Missa tempore Quadragesimae (Michael Haydn)

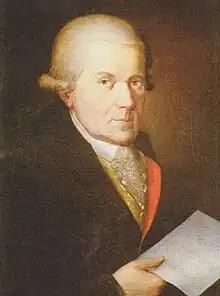
The composer of the Mass for Lent

The (Mass for the time of Lent), Klafsky 1:19, , is a mass without a Gloria by Michael Haydn. The work in was written in 1794 in Salzburg, scored for a four-part choir and organ. It is suitable also for Advent.